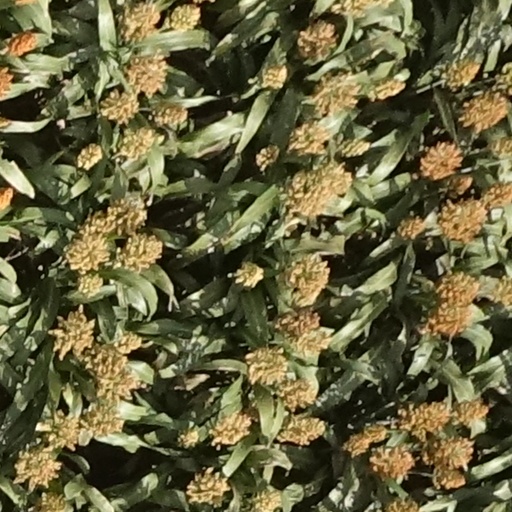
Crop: sorghum